Kim Chiu

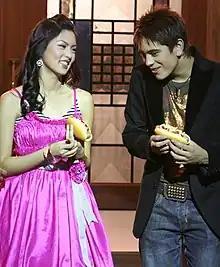
Chiu and Gerald Anderson in 2006 during a "Jollibee" commercial.

In 2010, she then starred in the romance film "Paano Na Kaya", released nationally and internationally. She also starred in the well-received primetime drama, "Kung Tayo'y Magkakalayo", the highest rating teleserye of 2010 in the Philippines. In October 2010, Chiu and Anderson teamed up for the last consecutive time in the film "Till My Heartaches End". In the midst of movie promotions, it was reported that the long-time couple (known as "Kimerald") had split, yet the reason for the breakup was not discussed.